El Vado Auto Court

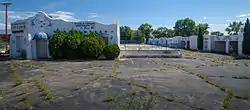
The motel in 2012, before renovations

The El Vado Auto Court is a historic motel in Albuquerque, New Mexico, located along former